Araucaria

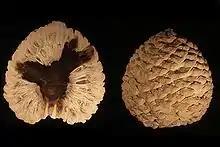
Petrified cone of "Araucaria mirabilis" from Patagonia, Argentina dating from the Jurassic Period (approx. 157 mya)

Genetic studies indicate that the extant members of the genus can be subdivided into two large clades – the first consisting of the sections "Araucaria", "Bunya", and "Intermedia"; and the second of the strongly monophyletic section "Eutacta". Sections "Eutacta" and "Bunya" are both the oldest taxa of the genus, with "Eutacta" possibly older.